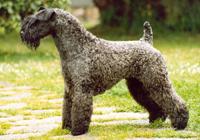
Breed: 229-n000087-Kerry_blue_terrier